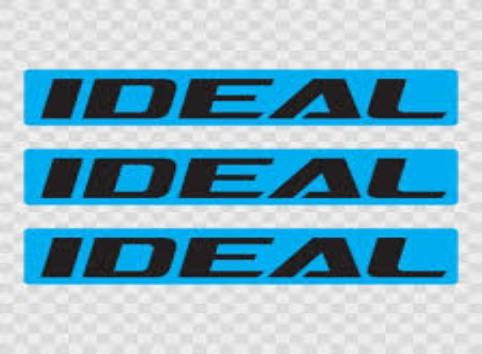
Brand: Ideal Bikes
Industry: Transportation